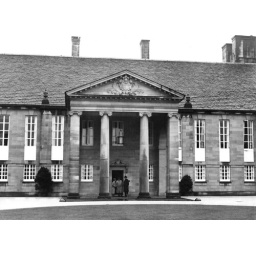
1931: Gledstone Hall, seat of Sir Amos Nelson. The house was designed by Sir Edwin Lutyens.